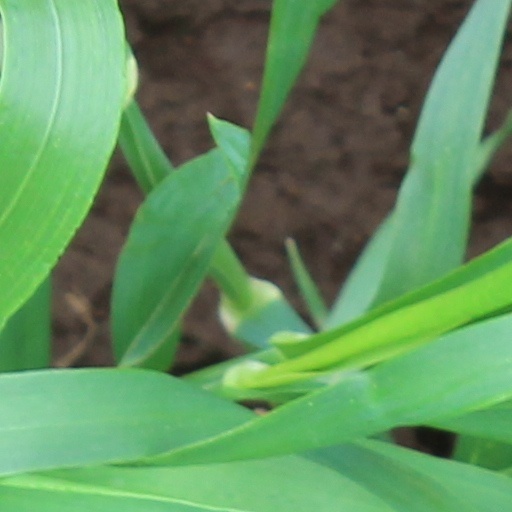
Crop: wheat